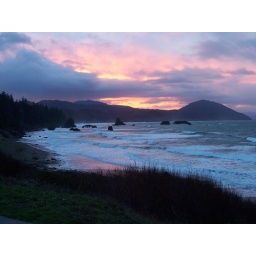
red sky in the morning